Hanau Nord station

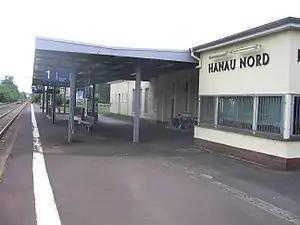
2007

Hanau Nord station is a railway station in the municipality of Hanau, located in the Main-Kinzig-Kreis in Hesse, Germany.